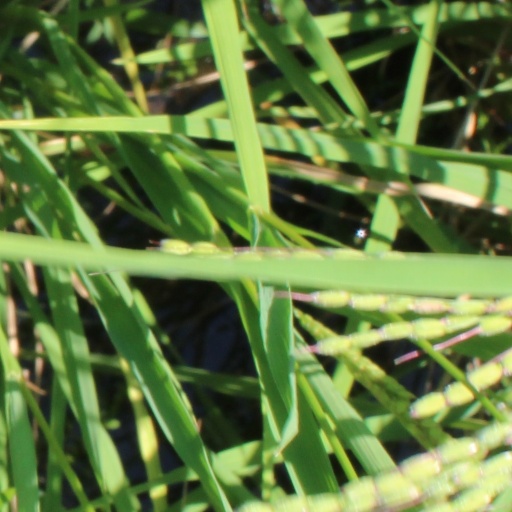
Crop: rice